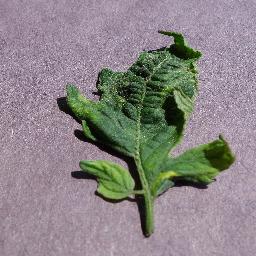
Label: Tomato___Tomato_mosaic_virus